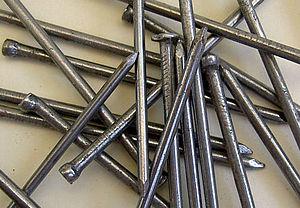
Un clou est une pièce, généralement métallique, de forme allongée servant à fixer deux objets l'un à l’autre. Il est composé d’une extrémité plate, parfois élargie, nommée tête et d'un corps, se terminant par une forme pointue.